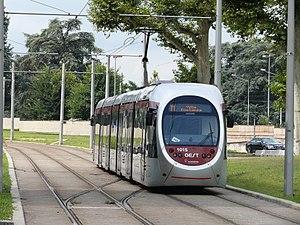
Le tramway de Florence est un système de transport en commun en site propre de type tramway desservant la ville de Florence et une partie de son agglomération, en Italie. Sa première section a été inaugurée en février 2010. En 2019, le réseau compte deux lignes soit au total 16,8 km et 37 stations. Le tramway dessert la gare principale et l'aéroport de la ville.